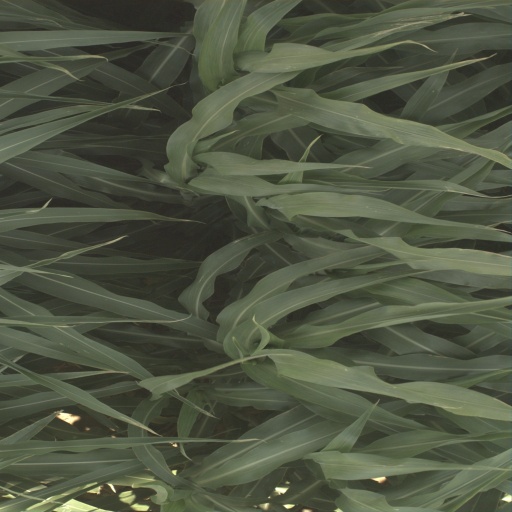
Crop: sorghum